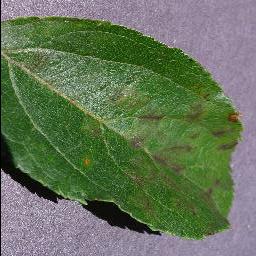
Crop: apple
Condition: scab